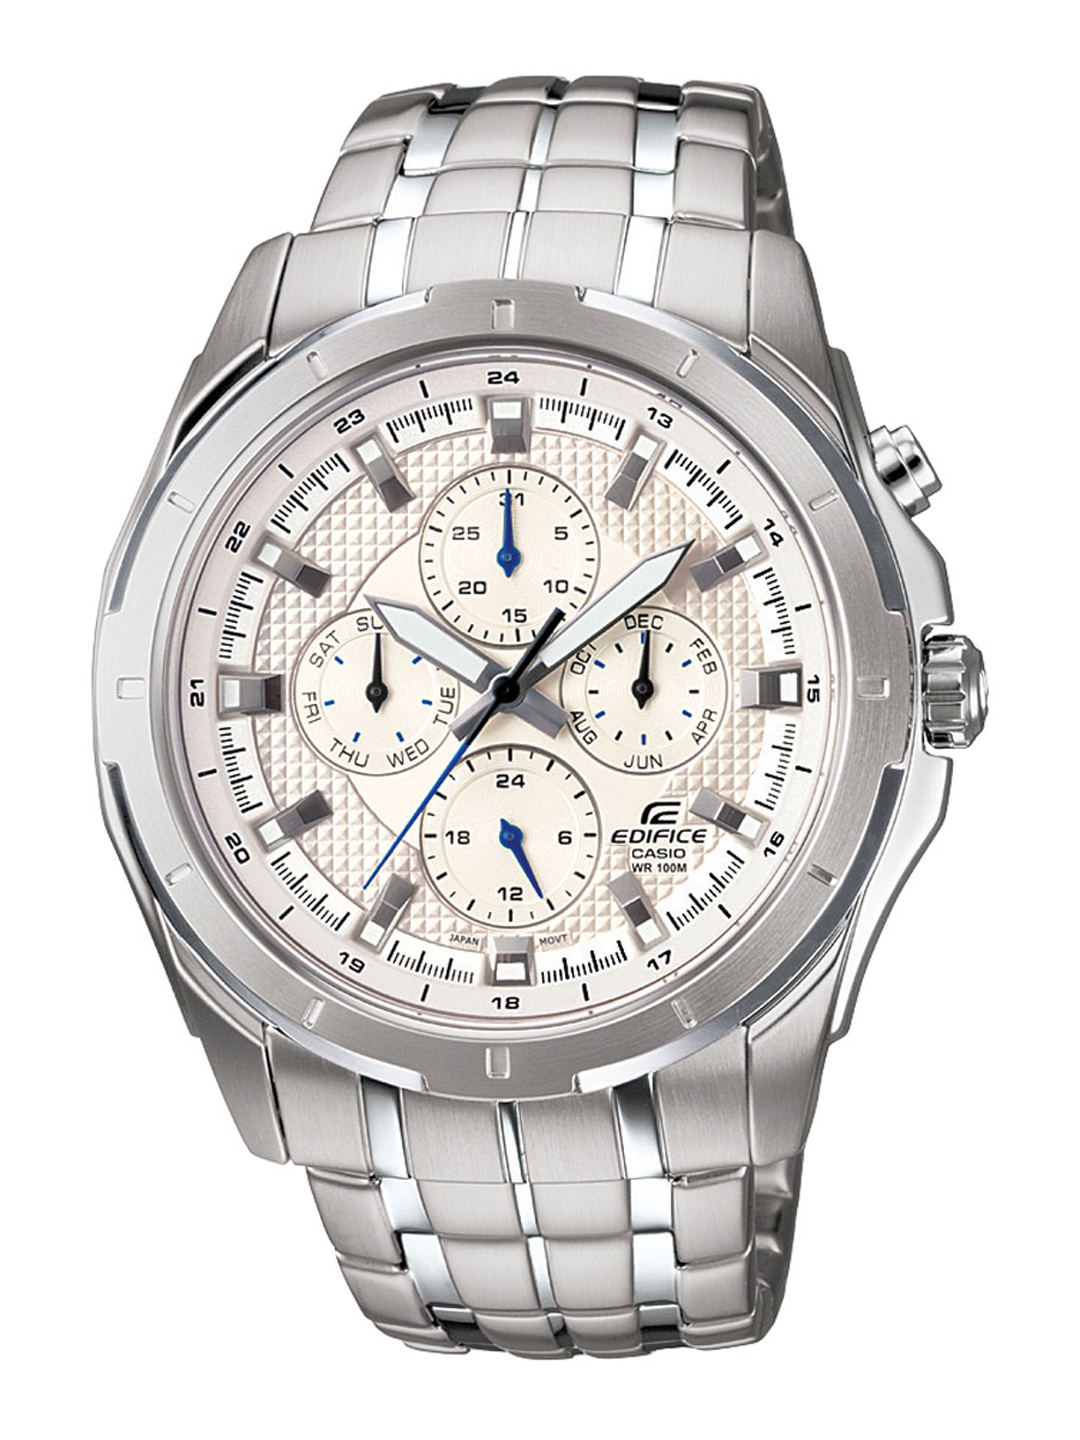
Casio Edifice Men Multi-Dial Watch EF-328D-7AVDF(ED376)
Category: Accessories / Watches / Watches
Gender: Men
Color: White
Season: Winter 2016
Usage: Casual